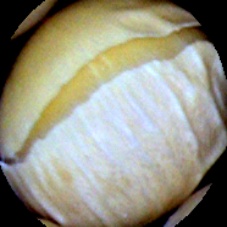
Label: Skin-damaged